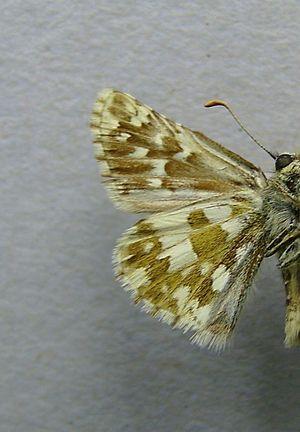
L’Hespérie du faux buis ou Plain-chant est une espèce de lépidoptères de la famille des Hesperiidae, de la sous-famille des Pyrginae et du genre Pyrgus.